Dispersion stabilized molecules

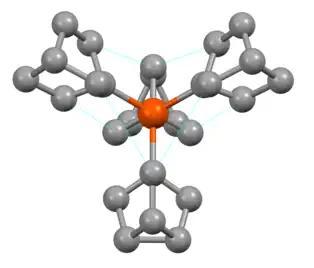

Researches have used dispersion stabilization to promote unusual main group bonding. Dispersion forces have been shown to stabilize a cyclic silylated plumbylene dimer, which shows different Pb-Pb bonding than in the parent parent diplumbene (PbH). The crystal structure of the silylated plumbylene dimer has different geometries about each Pb atom, indicating that the molecule forms a singular donor-acceptor interaction. By contrast, the Pb atoms in PbH participate in a double donor-acceptor interaction giving the molecule a trans-bent structure. Computational investigations reveal that the silylated dimer has roughly twice the bond dissociation energy of parent diplumbene PbH despite the parent diplumbene having a higher Wiberg Bond Index. The authors suggest through DFT calculations that dispersion forces between bulky trimethylsilyl groups determine the dimer's conformation.